Alexander Chavchavadze

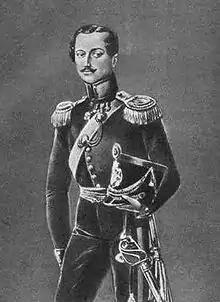
Prince Alexander Chavchavadze in hussar uniform.

Following a year's exile in Tambov, Chavchavadze reconciled with the new regime and entered a hussar regiment. Ironically, he fought in the Russian ranks under Marquis Paulucci when the next anti-Russian rebellion broke out in 1812 in Kakheti and was wounded in the fighting. In the same year, he married a Georgian princess Salome Orbeliani, a prominent noble family with familial ties to the Bagrationi royal line.